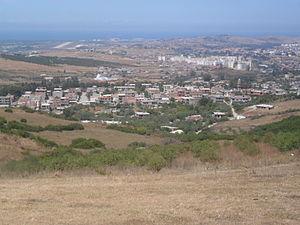
Vue Générale sur Taher (Algérie)
Taher est une commune algérienne de la wilaya de Jijel, située à 18 km à l'est du chef-lieu.